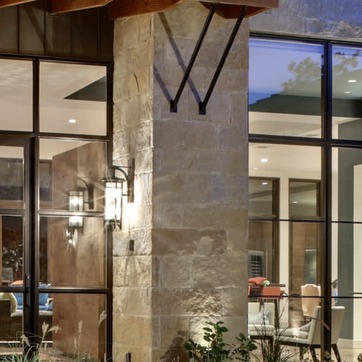
Material: stone